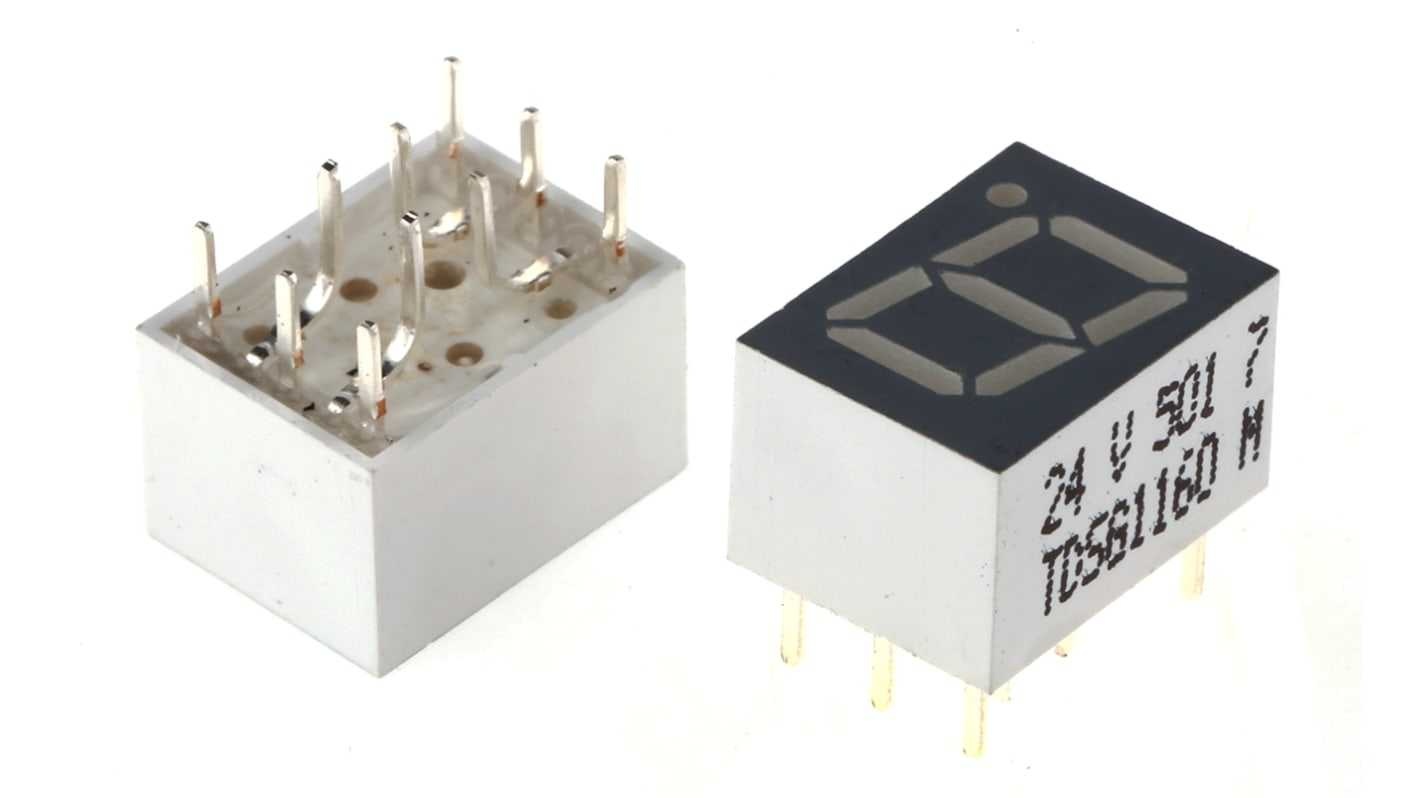
Vishay LED Displays TDSG1160
Vishay, TDSG1160 Vishay 7-Segment LED Display, CC Green 6 mcd RH DP 7mm
Brand: Vishay
Category: Electronics > Components